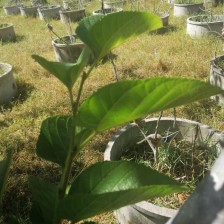
Variety: TaiwanStraberry